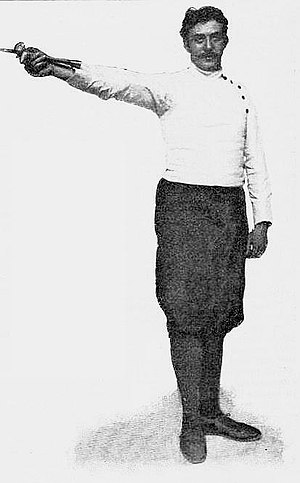
Henri Masson
Eugène Henri Masson var en fransk fægter som deltog under OL 1900 i Paris.